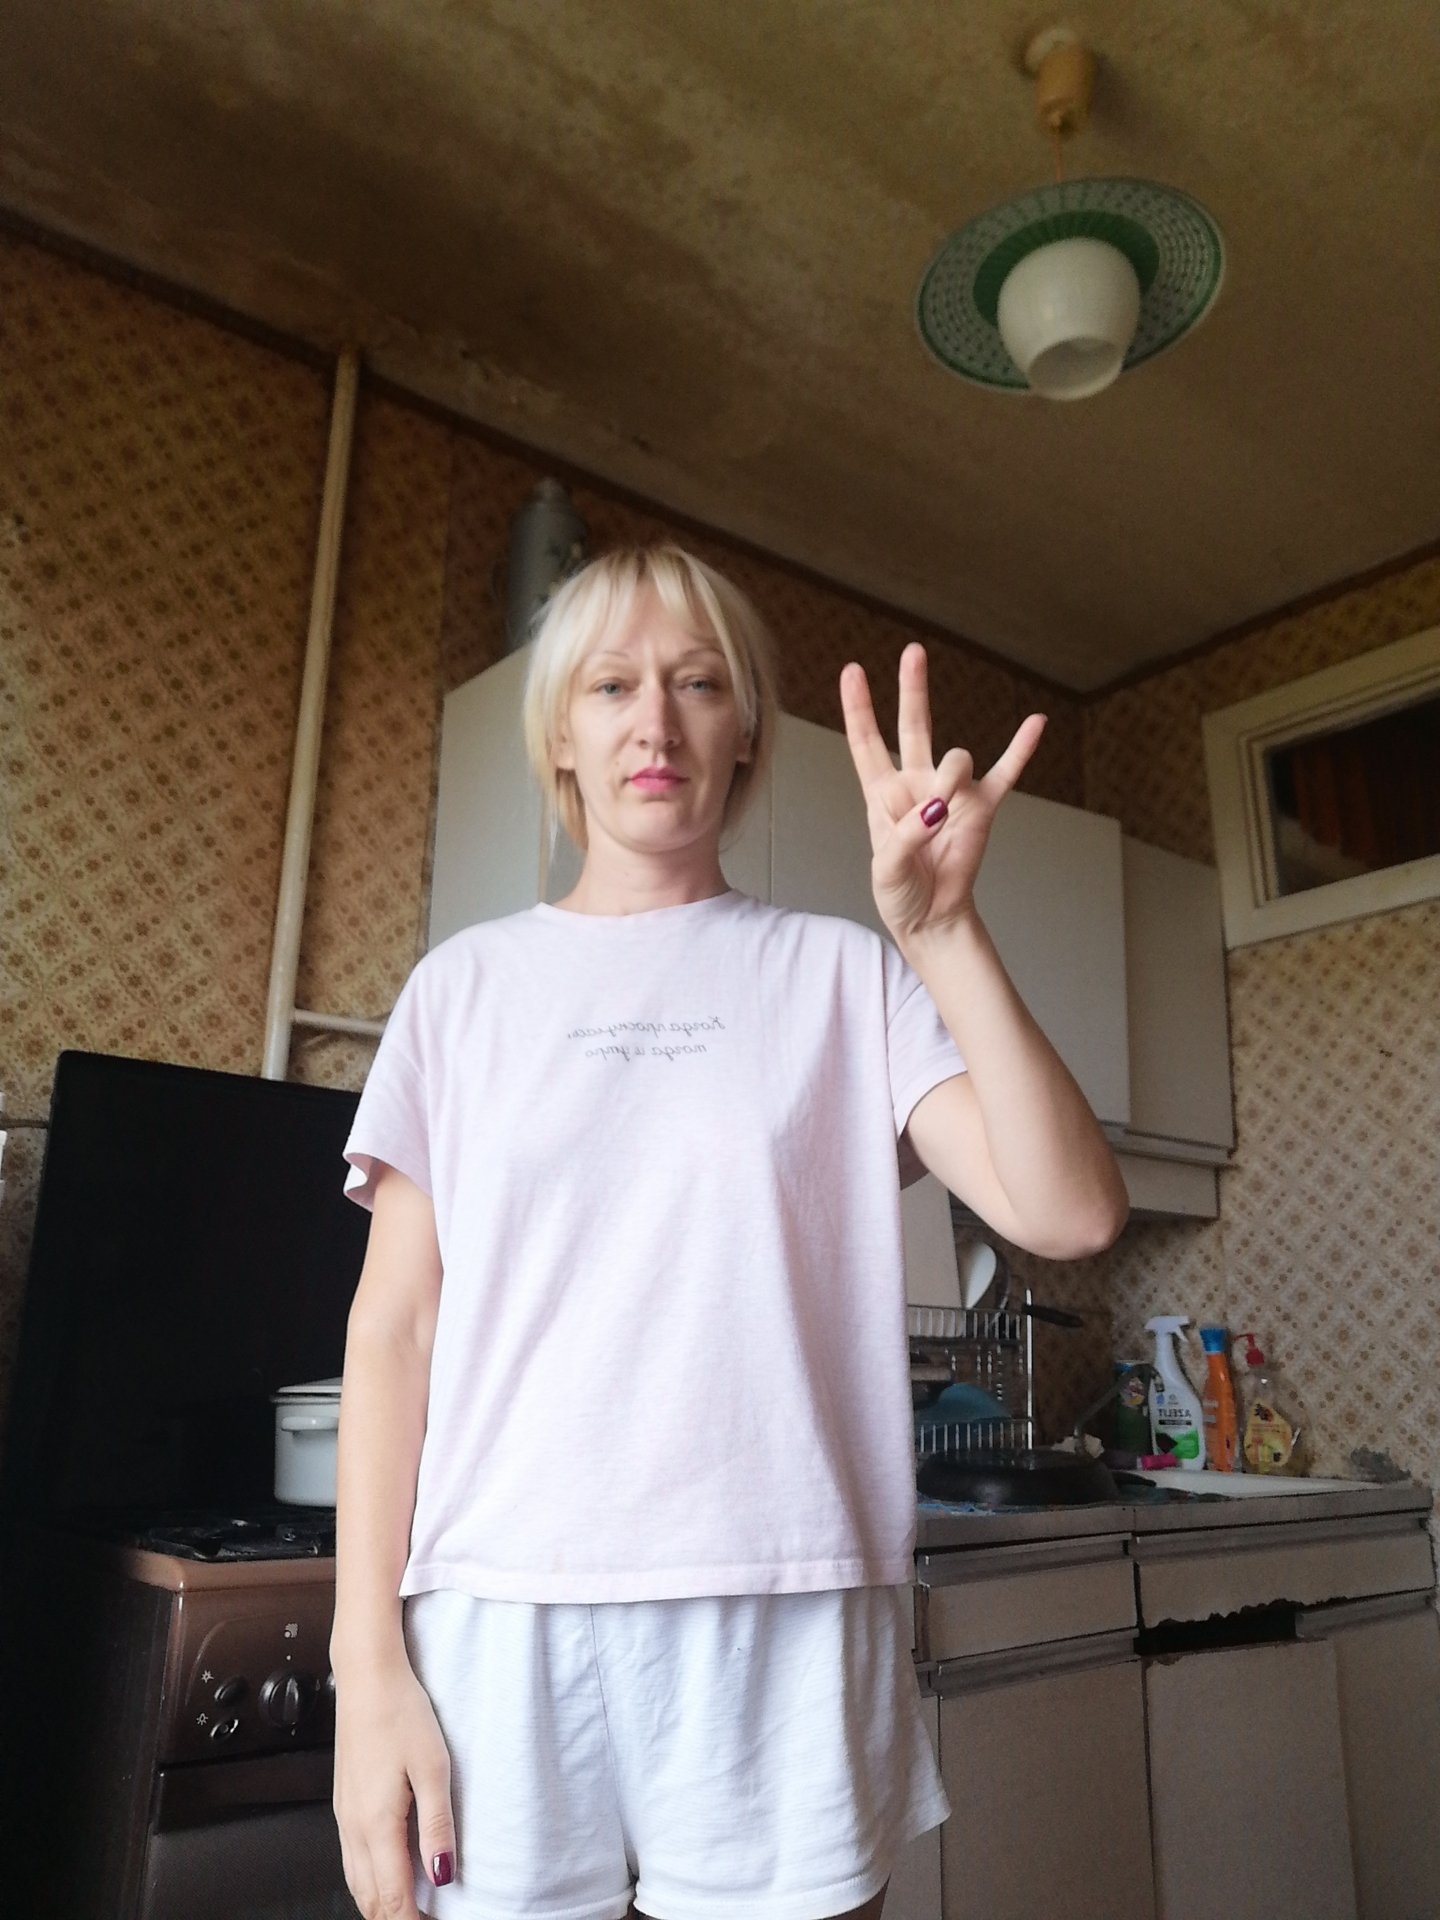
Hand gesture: three3